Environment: real
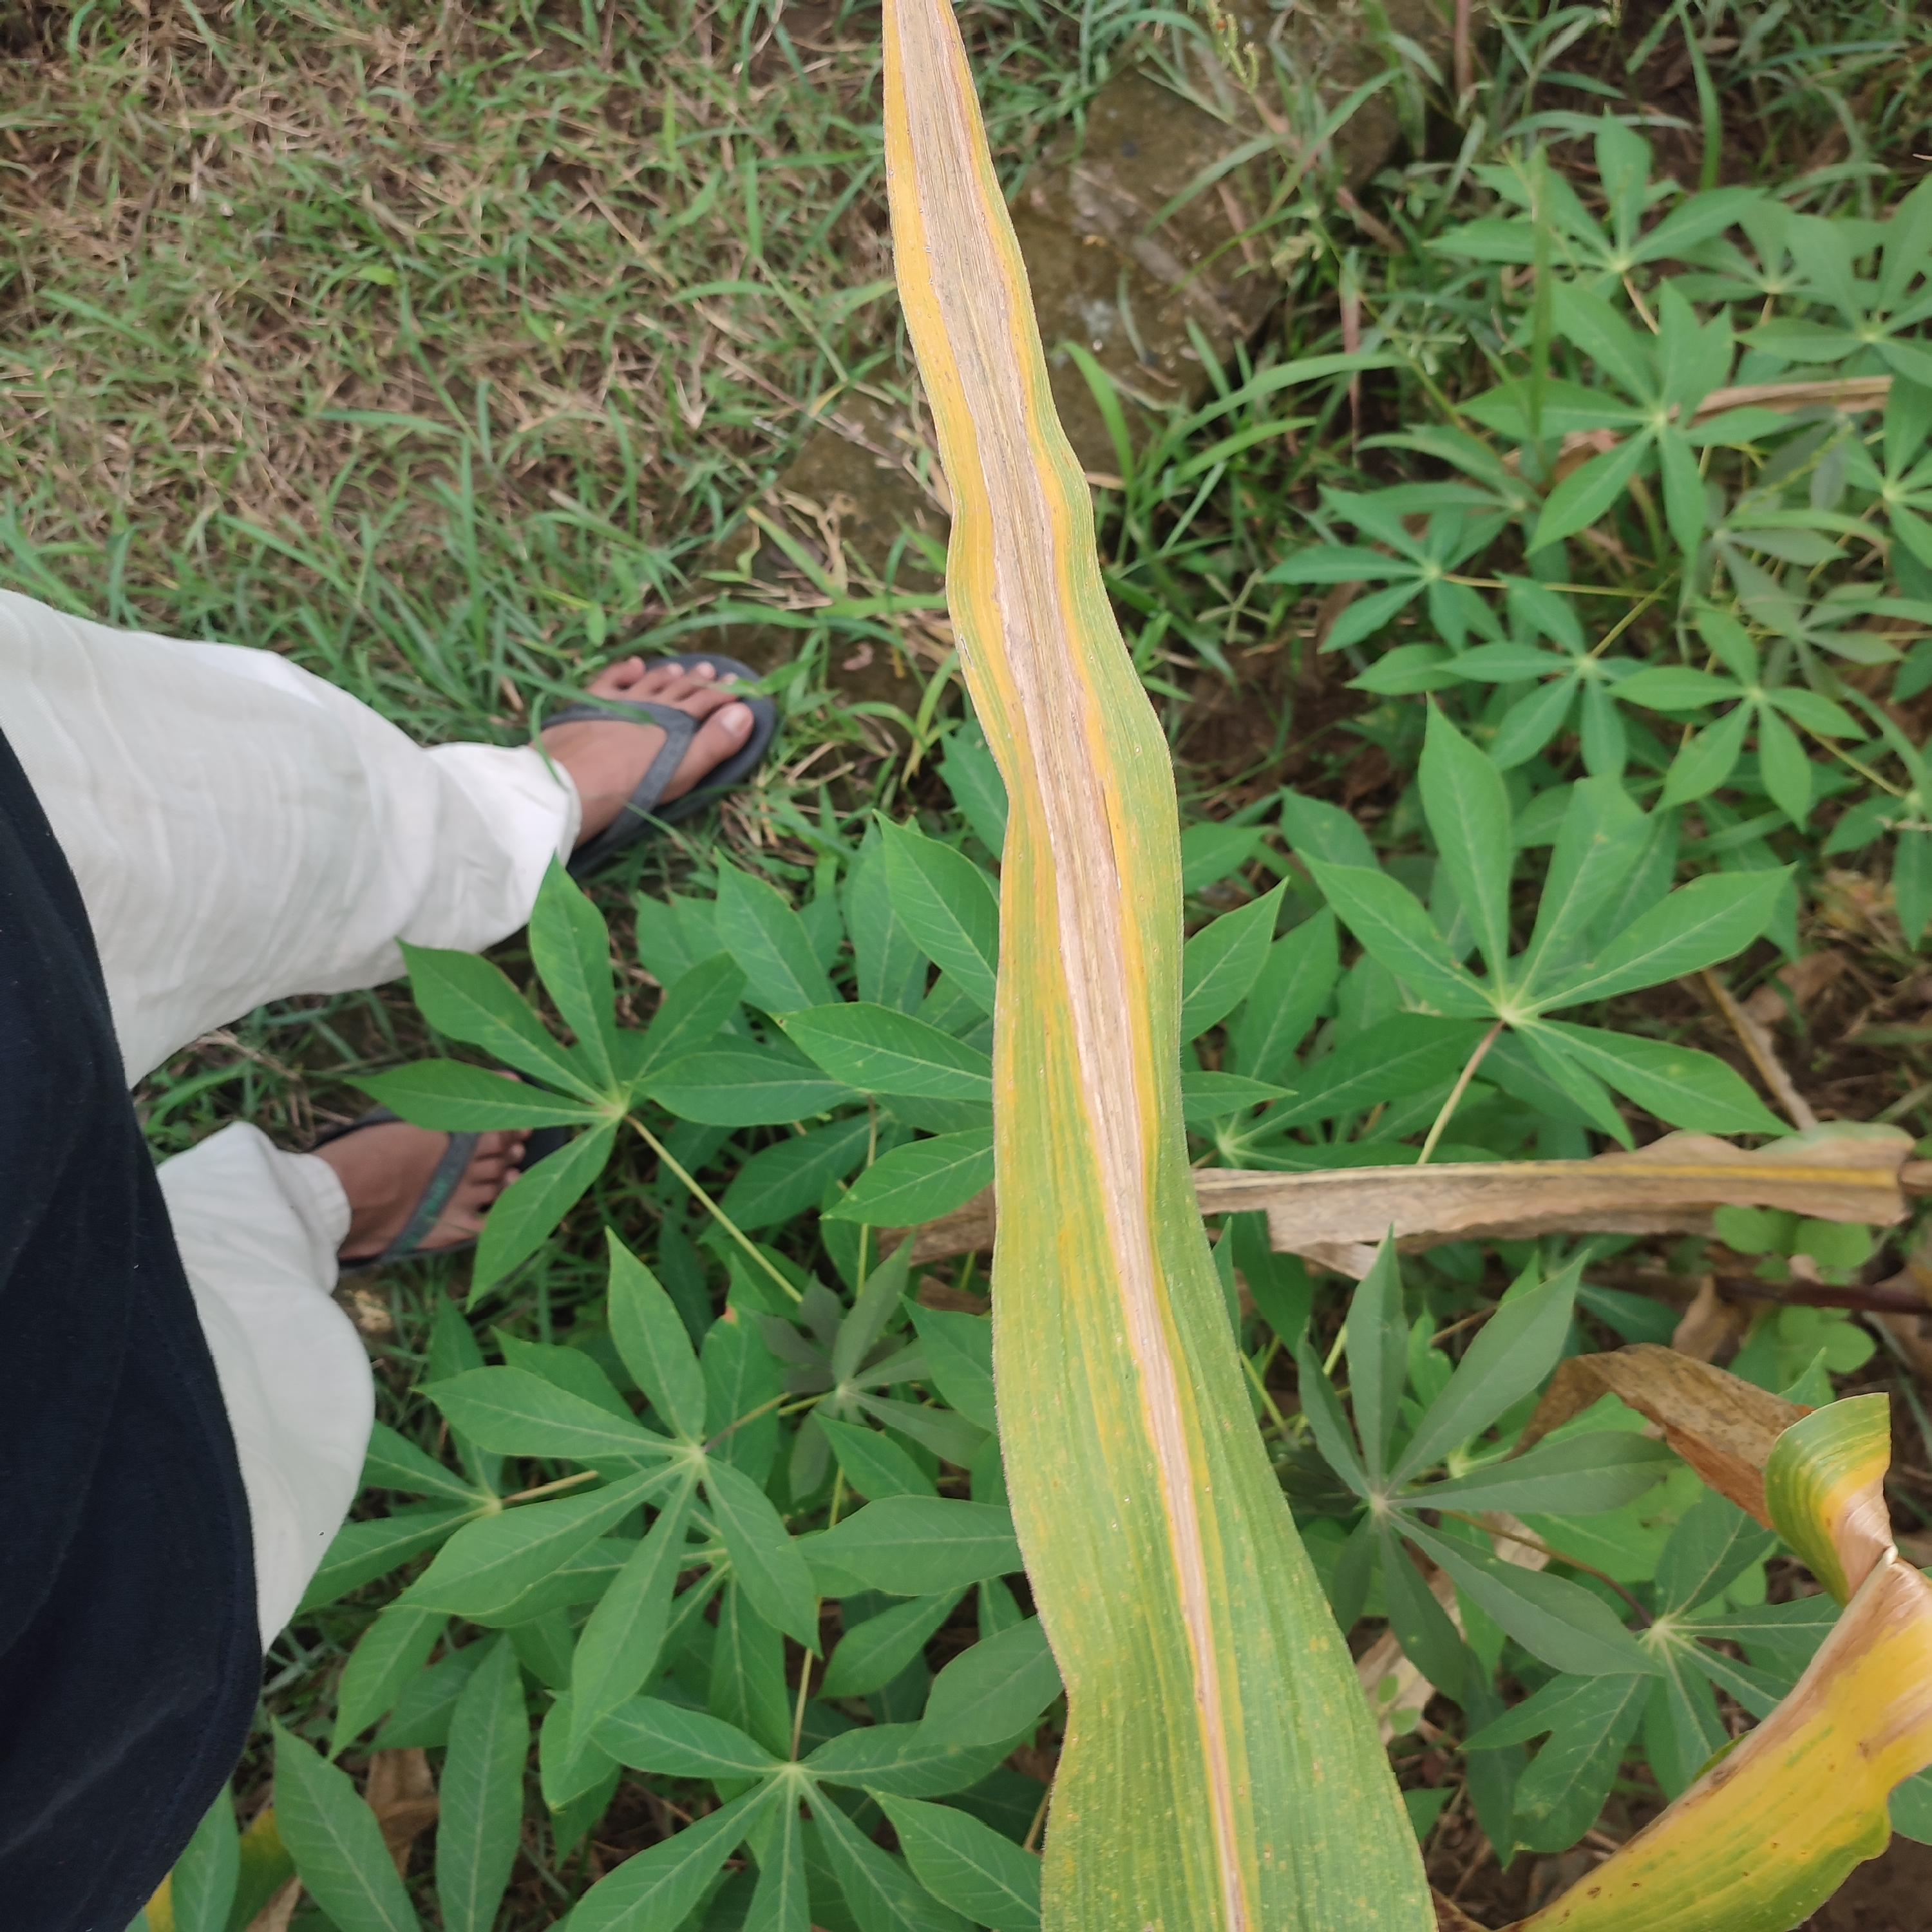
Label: nitrogen_deficiency